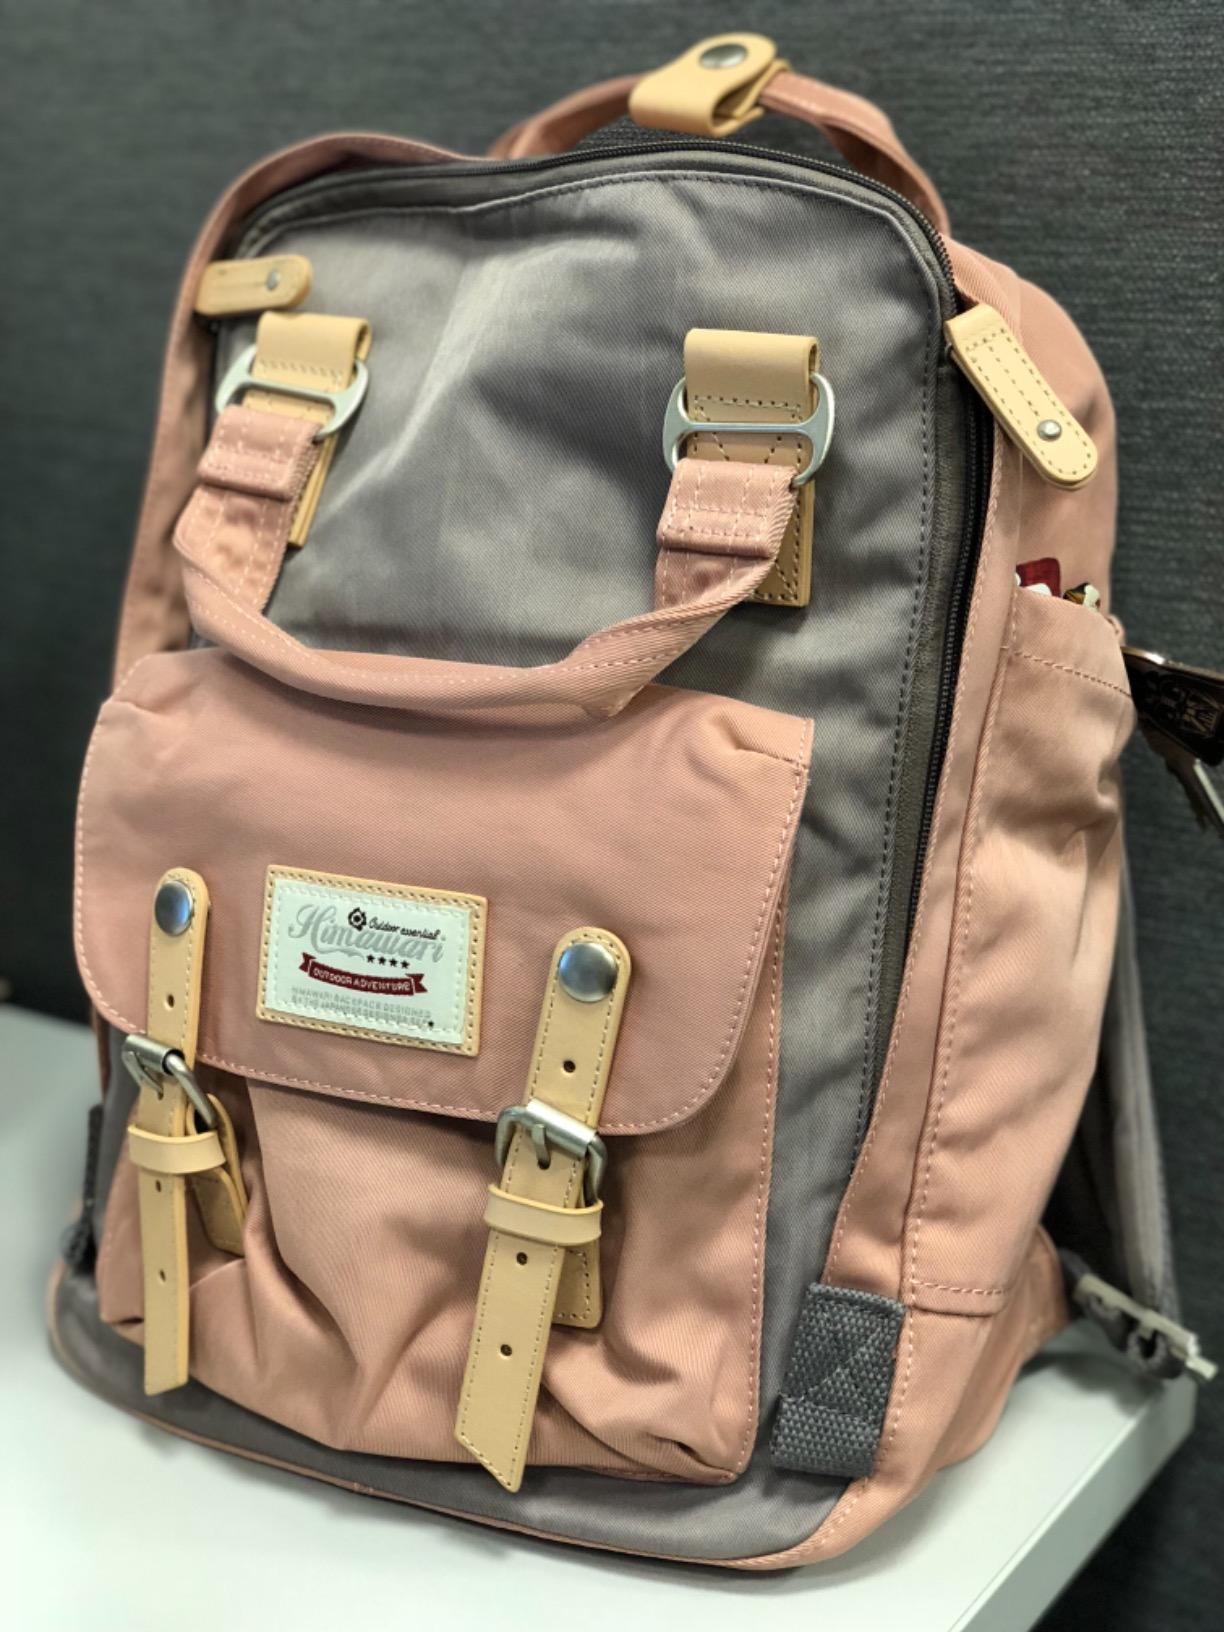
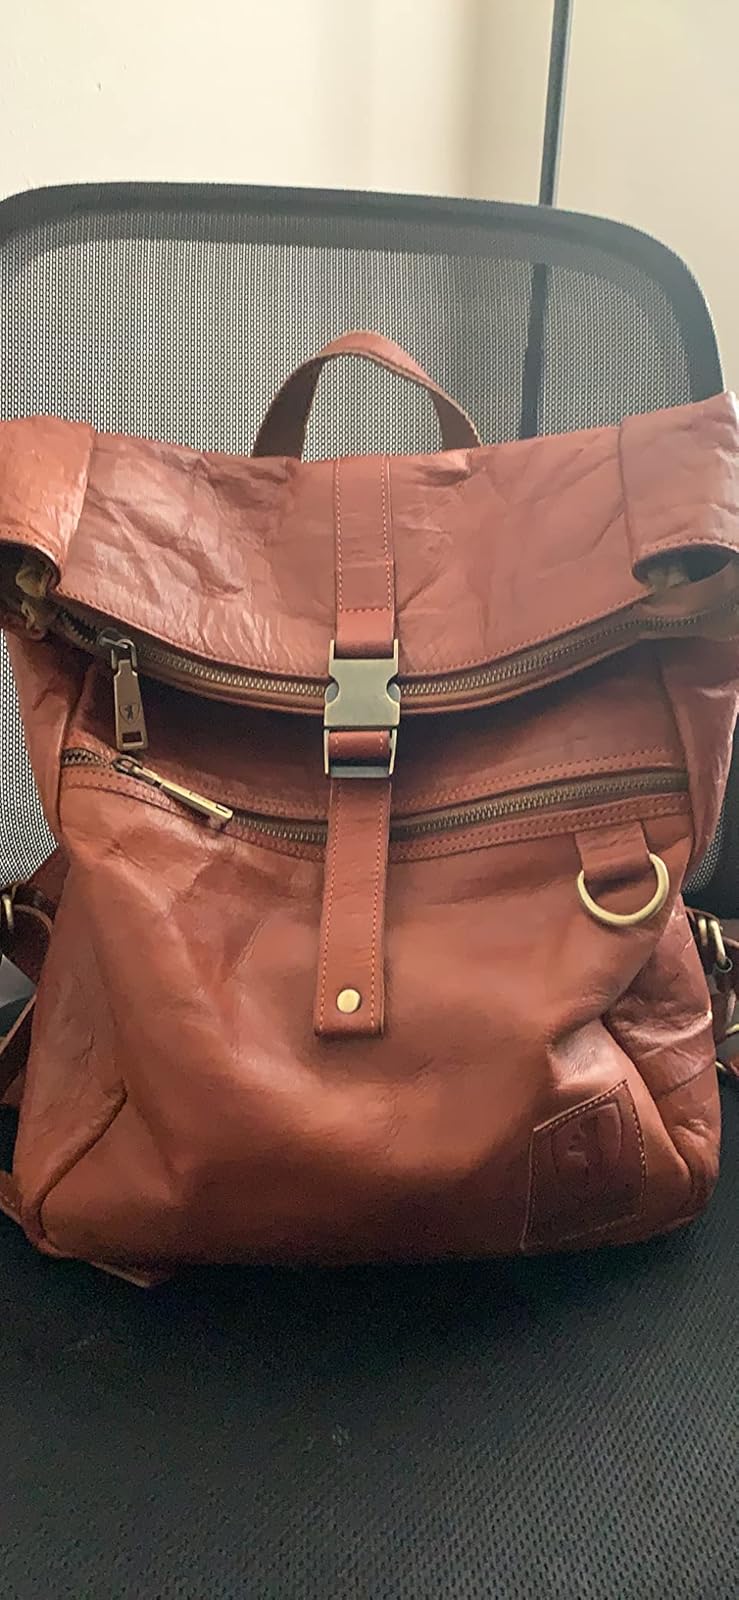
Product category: bag
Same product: no